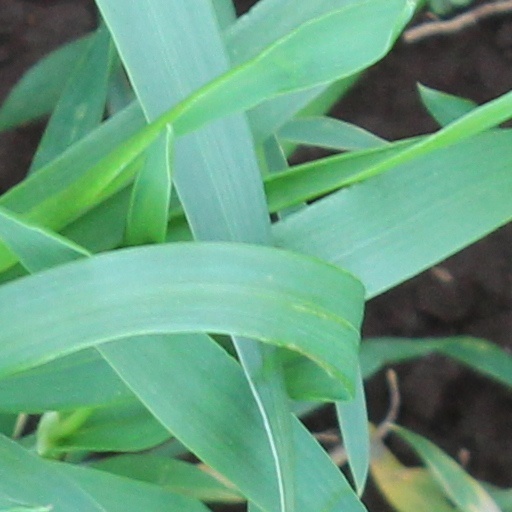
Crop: wheat